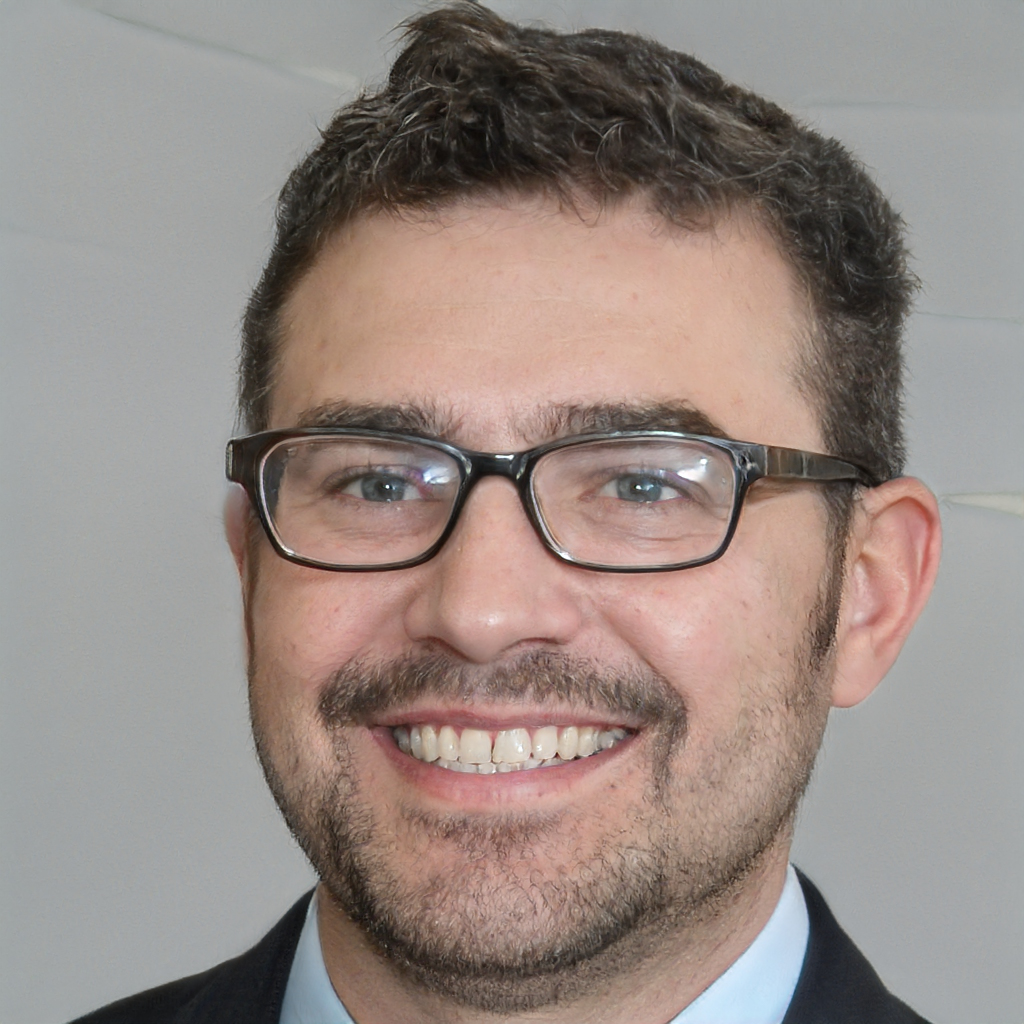
Gender: Male